Lower Oder Valley International Park

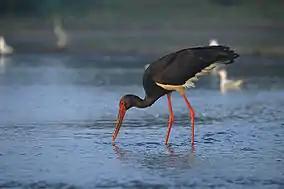
Black stork

The flat western shore of the Oder features several levees, which in order to control the water level and to prevent high floods are regularly opened in winter and spring. The water flows freely into extensive floodplains covered until April when the dikes are closed again and the remaining water is drained.